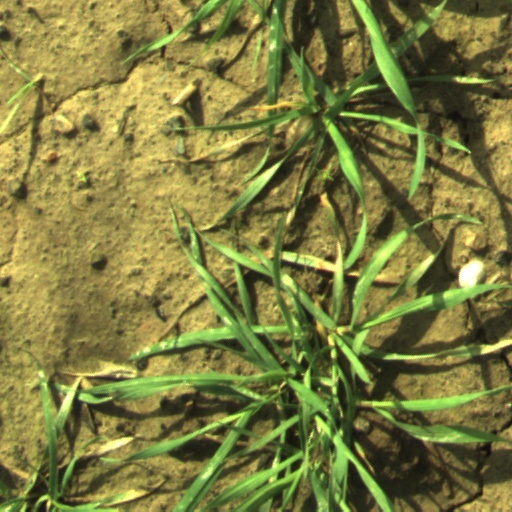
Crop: wheat